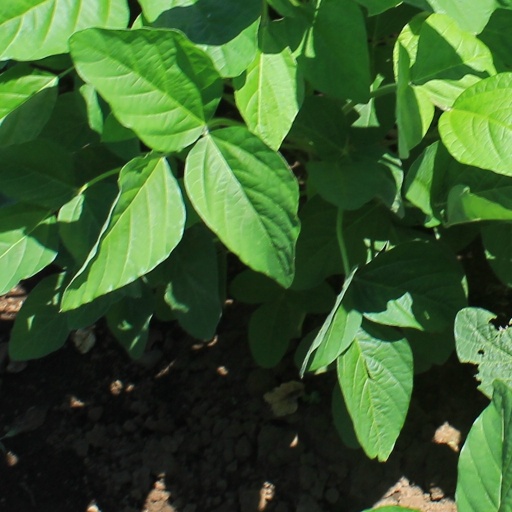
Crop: soybean